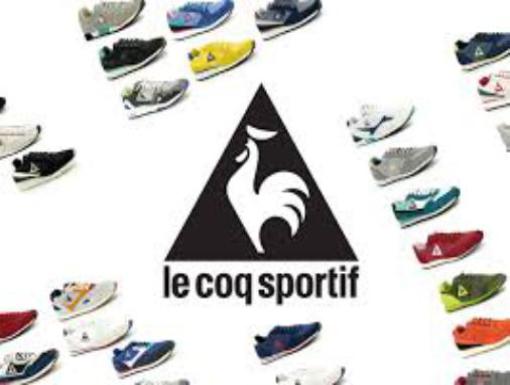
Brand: le coq
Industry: Sports